Xueta

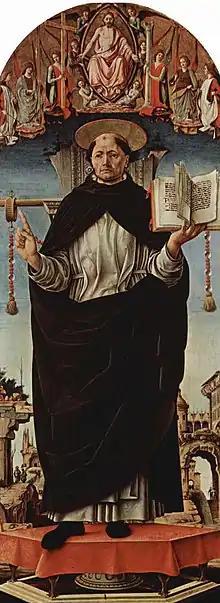
Saint Vicent Ferrer, predicative assets for the conversion of the Jews.

The assault on the – the Majorcan Jewish ghettoes – in 1391, the preaching of Vincent Ferrer in 1413, and the conversion of the remainder of the Jewish community of Majorca, in 1435, are the three events that led to numerous conversions. The community agreed to mass, rather than individual, conversions to manage a collective peril.